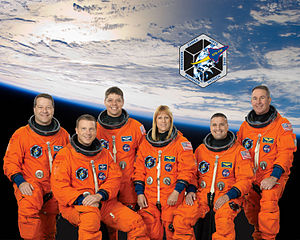
STS-130
STS-130 var rumfærgen Endeavours 24. rummission, den blev opsendt d. 8. februar 2010 klokken 10:14 dansk tid og kom retur d. 21 februar 2010.